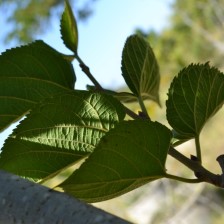
Variety: TaiwanStraberry